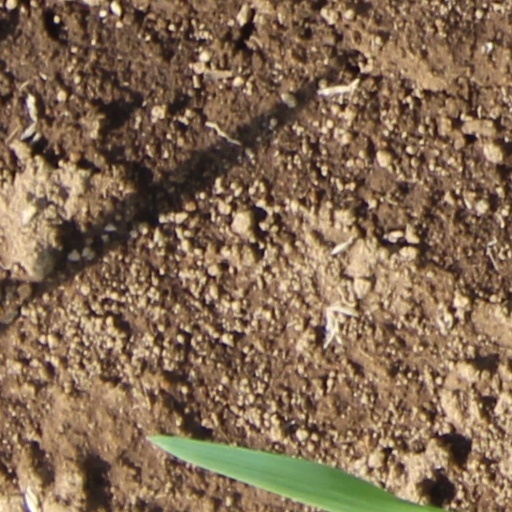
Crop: wheat